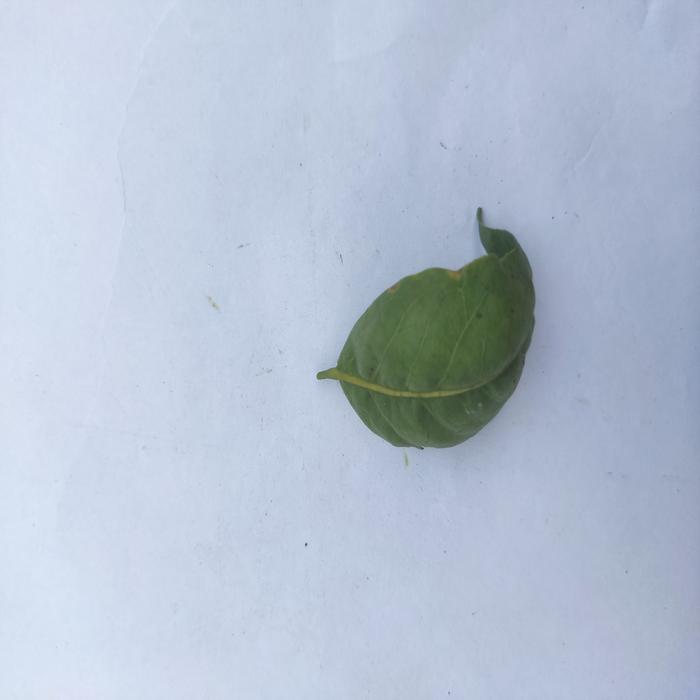
Crop: Aegle Marmelos
Leaf condition: Leaf_Curl